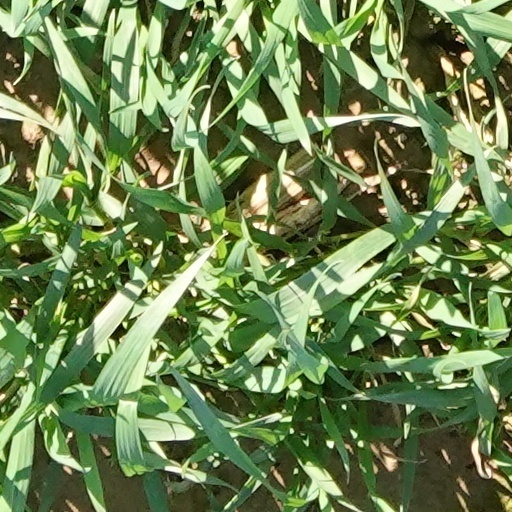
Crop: wheat